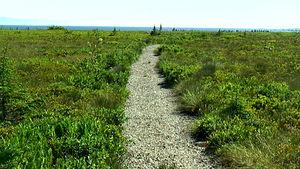
Sentier du Cap-Port-Joli
Le parc national de Kejimkujik est un parc national du Canada situé en Nouvelle-Écosse, à environ 174 km à l'ouest d'Halifax. Le parc, qui protège 404 km², comporte deux secteurs. Le principal, dans une pénéplaine du Centre-Sud de la province, protège une forêt mixte, des cours d'eau et des lacs peu profonds. Il est riche de plusieurs espèces animales et végétales qui ne sont ordinairement présents que beaucoup plus au sud sur la côte atlantique. Le parc possède aussi une annexe sur l'océan Atlantique avec une côte découpée comportant deux lagunes et des plages où niche le pluvier siffleur.